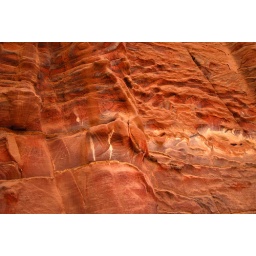
Ruins of a building carved out of colorful sandstone in Petra, Jordan